Manor of Poltimore

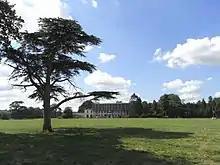
Poltimore House, the dilapidated manor house of the manor of Poltimore, viewed in 2015 from within the park, looking towards the north-west

The Manor of Poltimore is a former manor in Devon, England. The manor house known as Poltimore House survives in its 18th-century remodelled form, but has been dilapidated for several decades. A charity named the "Poltimore House Trust" has been established for the purpose of its restoration. The manor was situated within the historic Wonford Hundred and was largely coterminous with the parish of Poltimore and contained the village of Poltimore, north-east of the historic centre of the City of Exeter. It should not be confused with the eponymous Devon estate of Poltimore in the parish of Farway, east of Exeter. Poltimore was the principal seat of the Bampfylde family from to 1920.